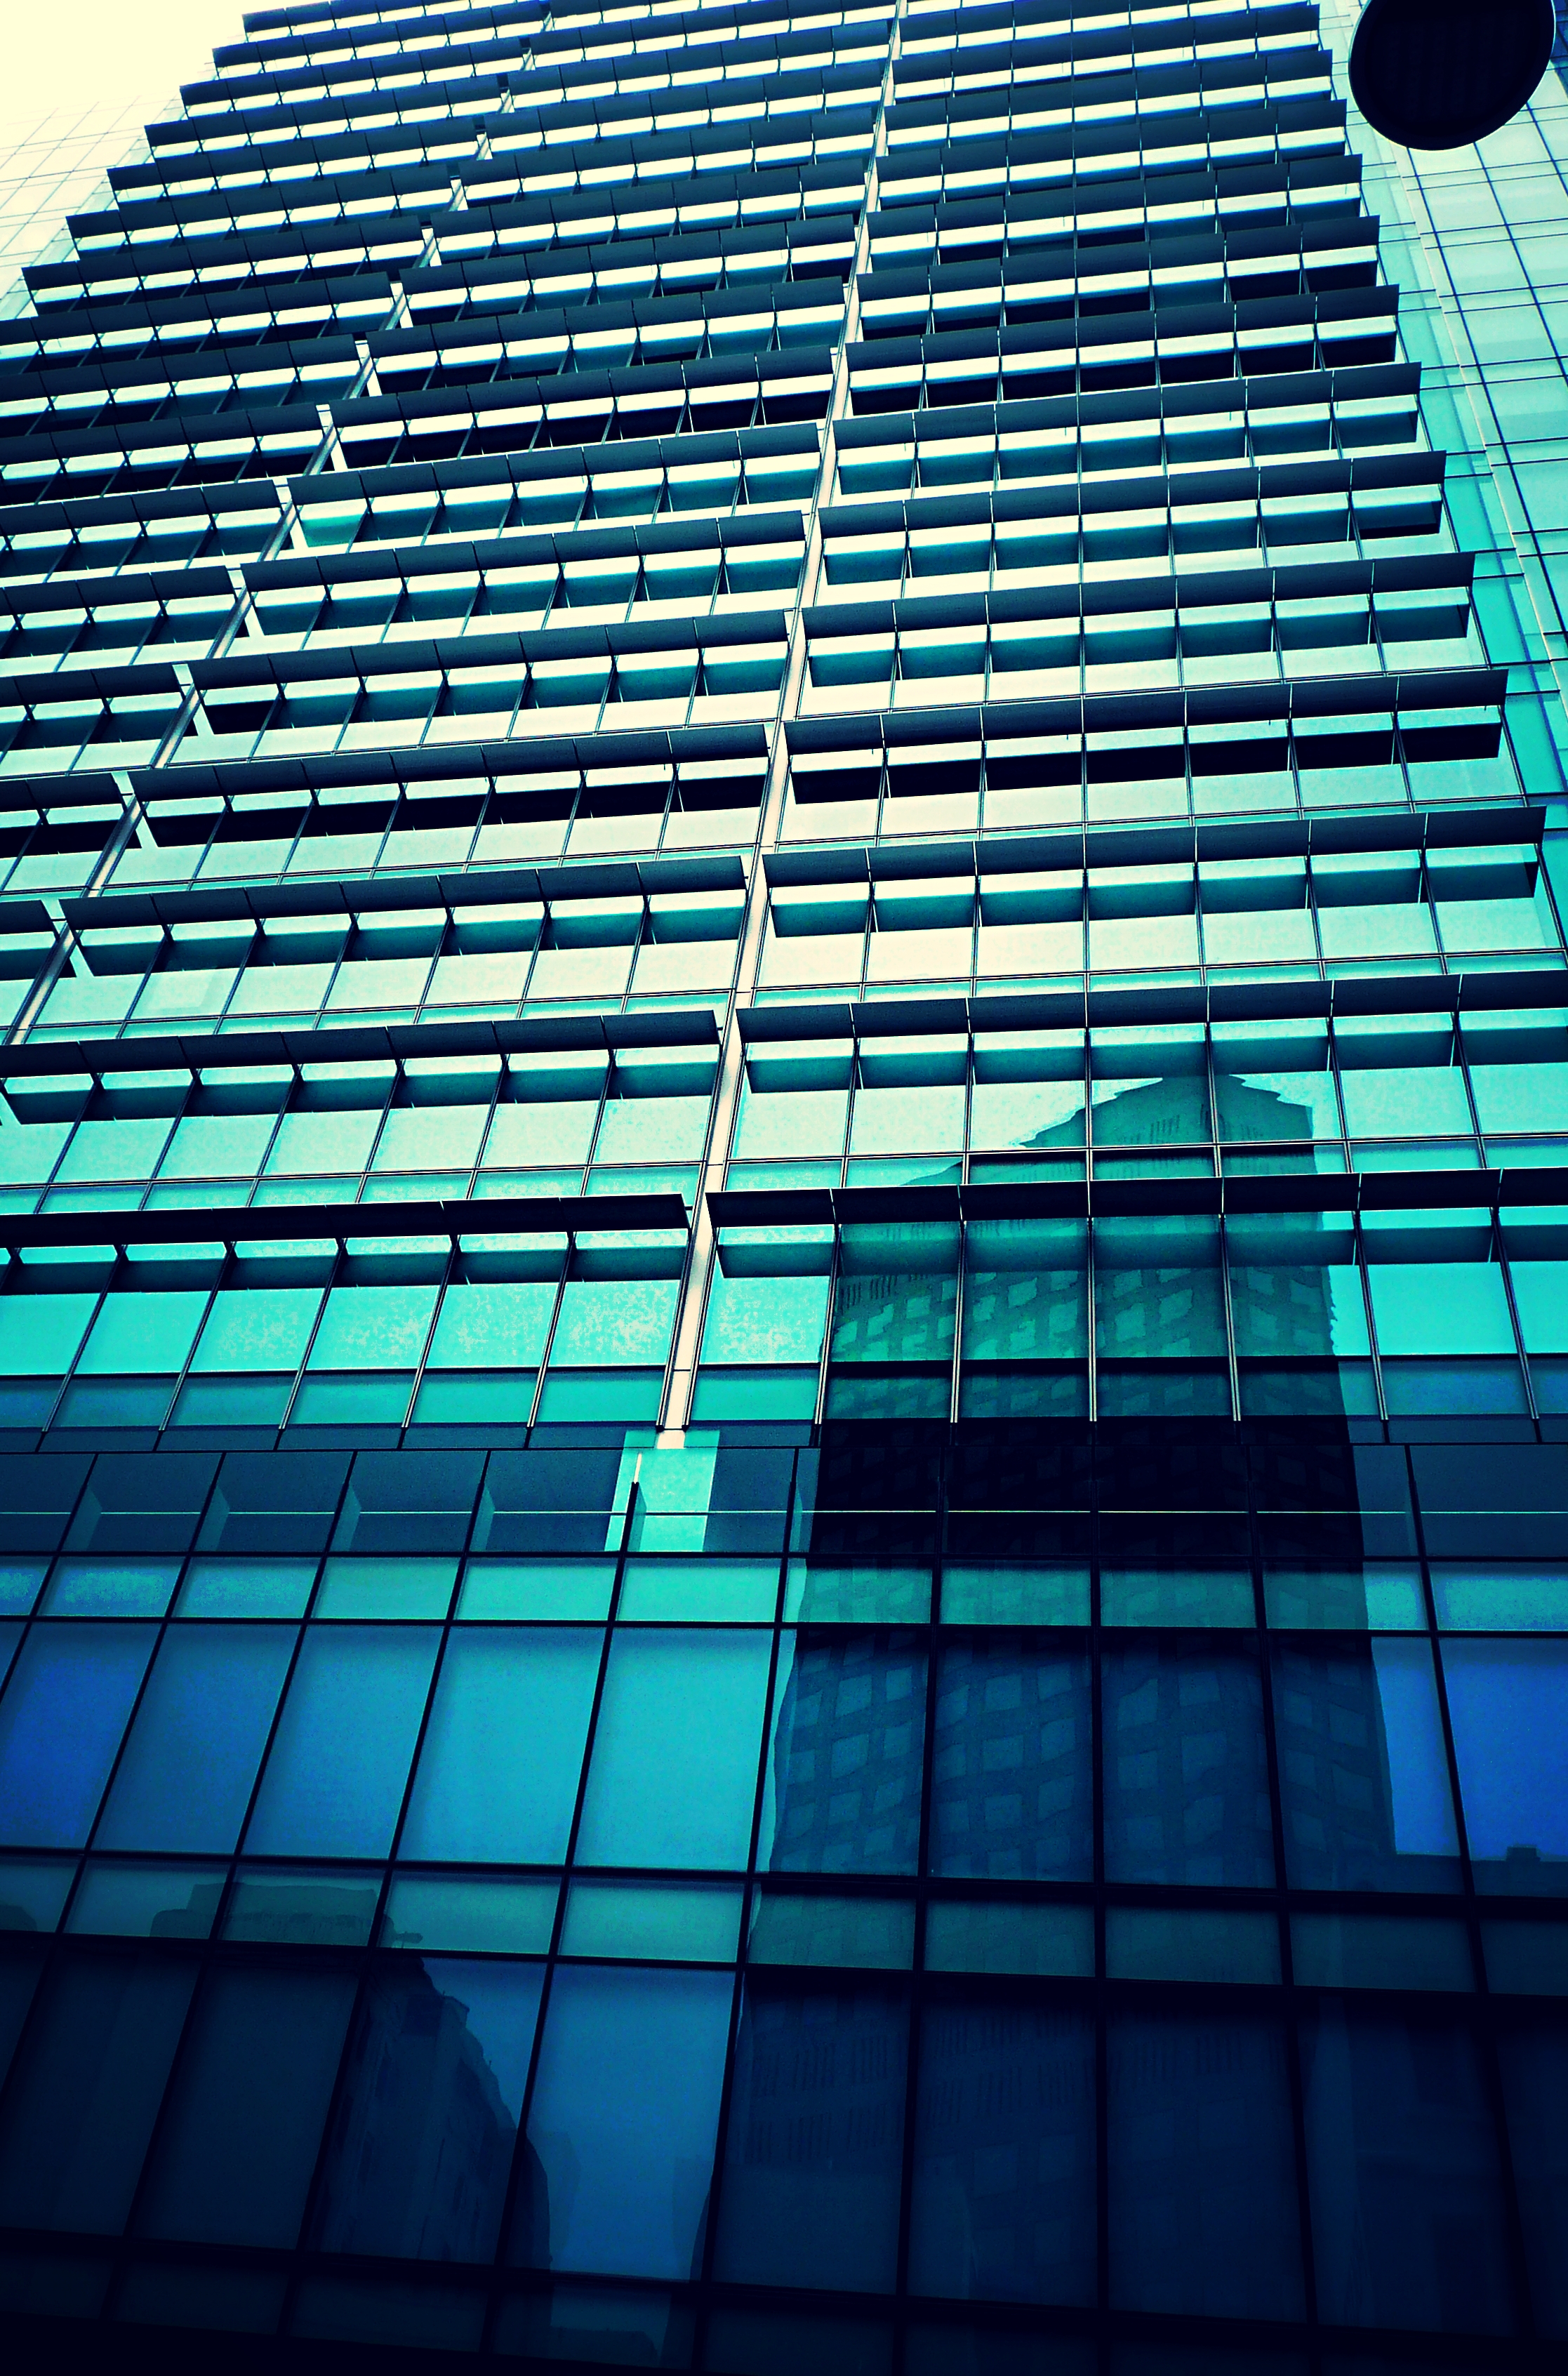
light, architecture, skyscraper, line, reflection, color, facade, blue, stadium, design, symmetry, adelaide, shape, 2010, daylighting